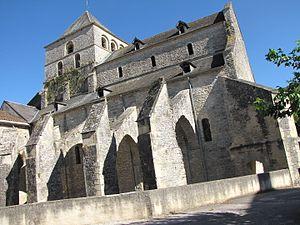
Église Saint-Astier Ancien prieuré Saint-Jean
Catus est une commune française située dans le département du Lot, en région Occitanie.